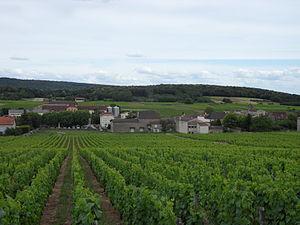
Saint-Gengoux-de-Scissé
Saint-Gengoux-de-Scissé, est une commune française située en Haut-Mâconnais dans le département de Saône-et-Loire.